Asia-Pacific Scout Region (World Organization of the Scout Movement)

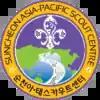
Suncheon Asia-Pacific Scout Centre.

The Asia-Pacific Silver Jubilee Celebration was held at the regional gathering at the 28th World Scout Conference in Senegal.